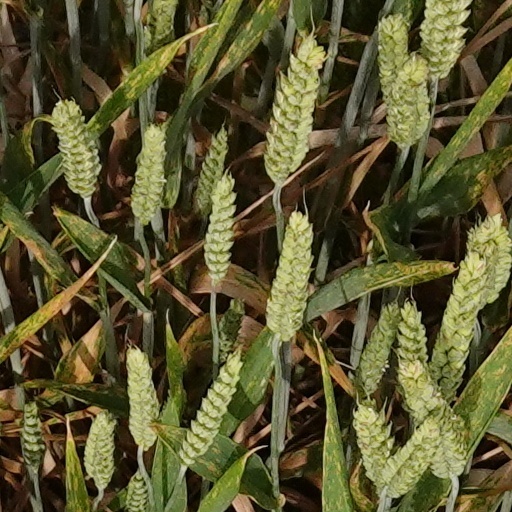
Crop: wheat